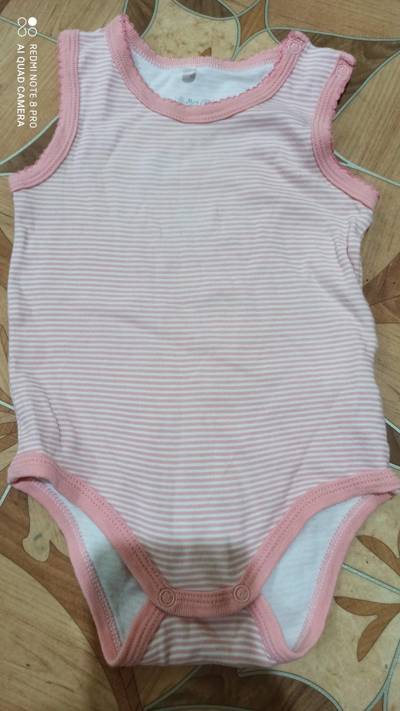
Waste category: clothes